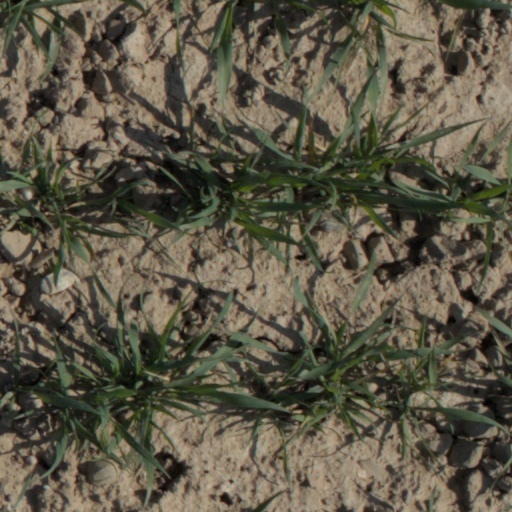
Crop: wheat